Judy Collins

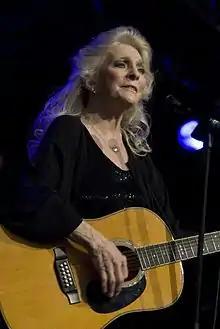
Collins performing at the Cambridge Folk Festival, 2008

Collins traveled to England in 1985 and struck a one-off deal with Telstar Records to record the studio album "Amazing Grace", in which she re-recorded several of her better-known songs with an inspirational bent. In 1987, she signed with the independent Gold Castle label, and her first studio album for them, "Trust Your Heart", which collected seven tracks from "Amazing Grace" and added three new selections. That same year, she released her first memoir, "Trust Your Heart".